U Sports men's ice hockey championship

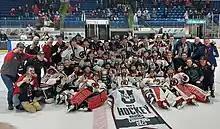
The UNB Reds after winning the 2023 University Cup in Charlottetown, PEI on March 19, 2023

The only province missing from this list, Newfoundland and Labrador, has only one U Sports member, Memorial University of Newfoundland. Memorial dropped their varsity men's hockey team after the 1981–82 season.